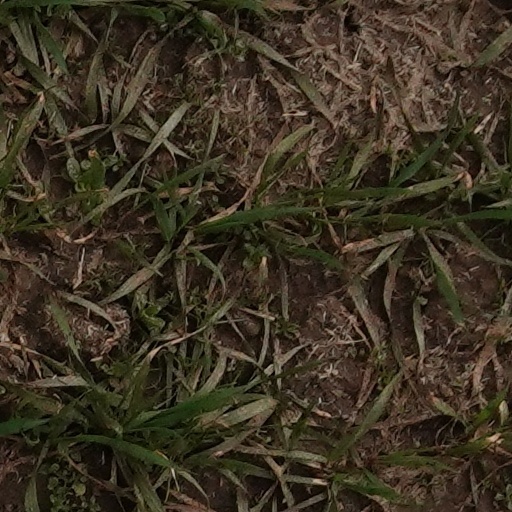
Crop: wheat